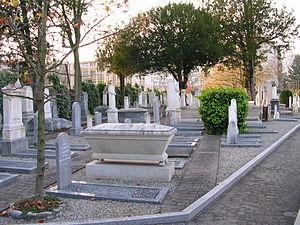
Parcelle de 1852 du cimetière juif de Carouge. Présence de nombreux monuments à l'architecture typique du second empire français, avec quelques références à l'art égyptien.
Le cimetière juif de Carouge est un cimetière juif privé, appartenant à la communauté israélite de Genève, qui est situé sur la commune de Carouge, dans le canton de Genève. Il fut créé en 1788 alors que la ville de Carouge était sous dépendance du royaume de Sardaigne.